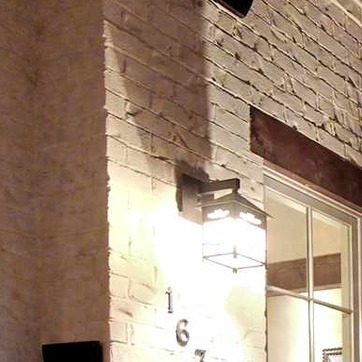
Material: metal